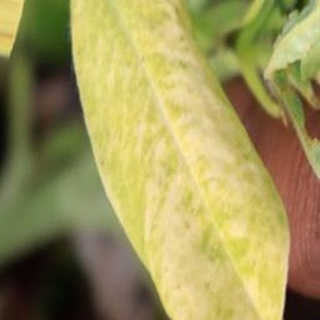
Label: groundnut_nutrition_deficiency